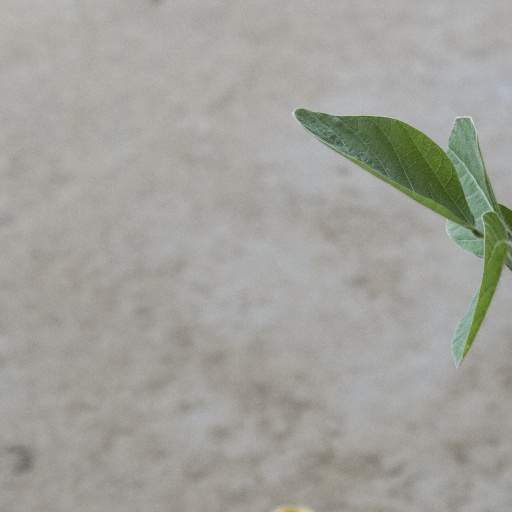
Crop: soybean